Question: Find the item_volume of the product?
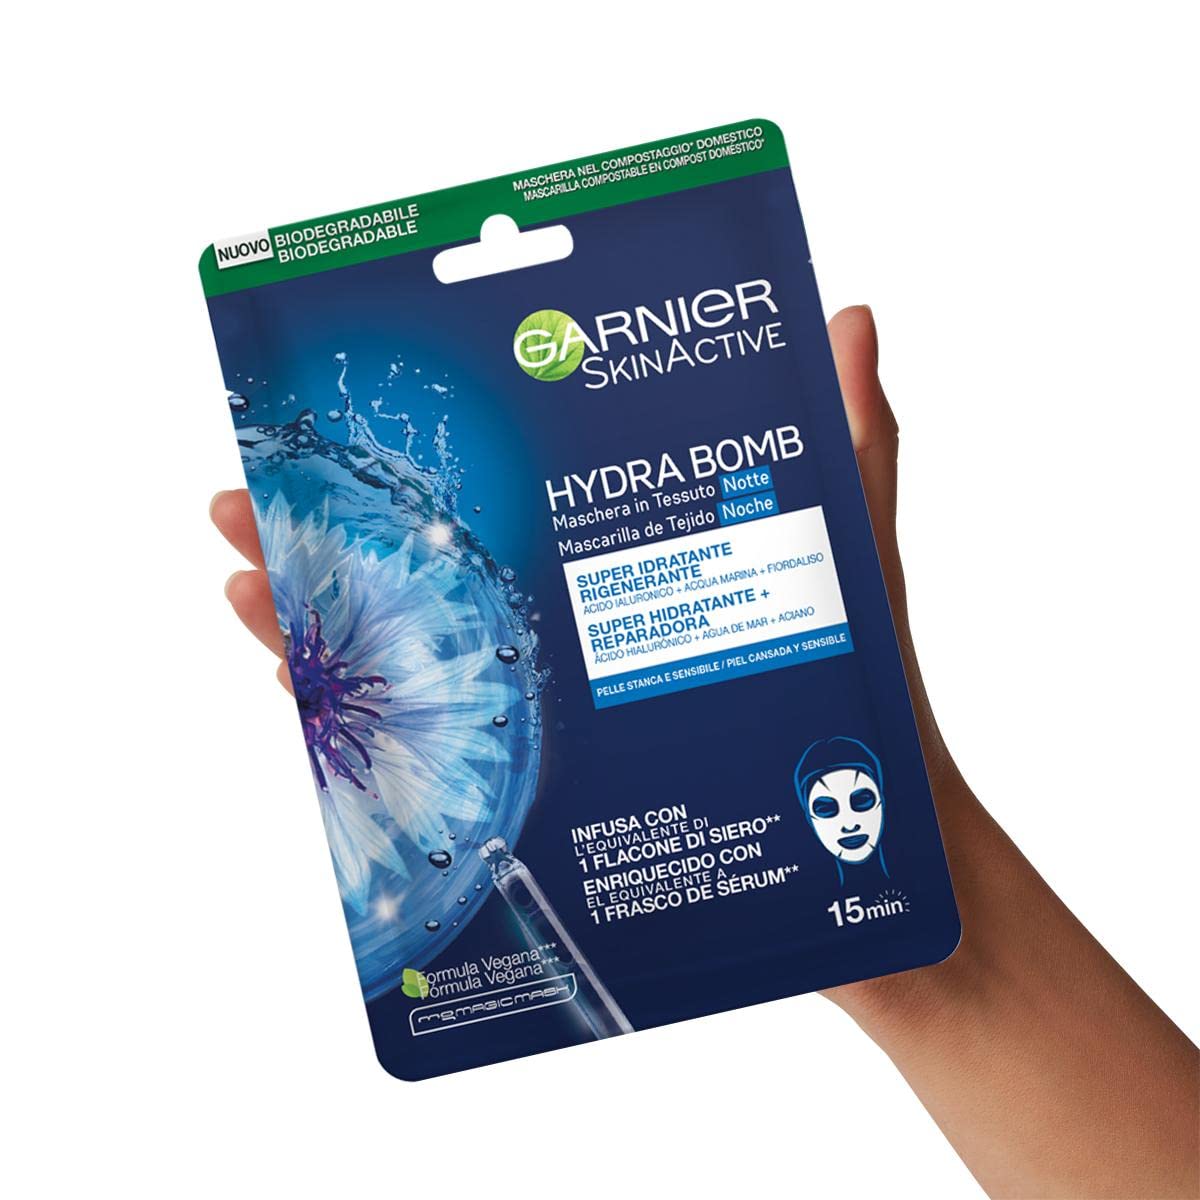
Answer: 1.0 litre